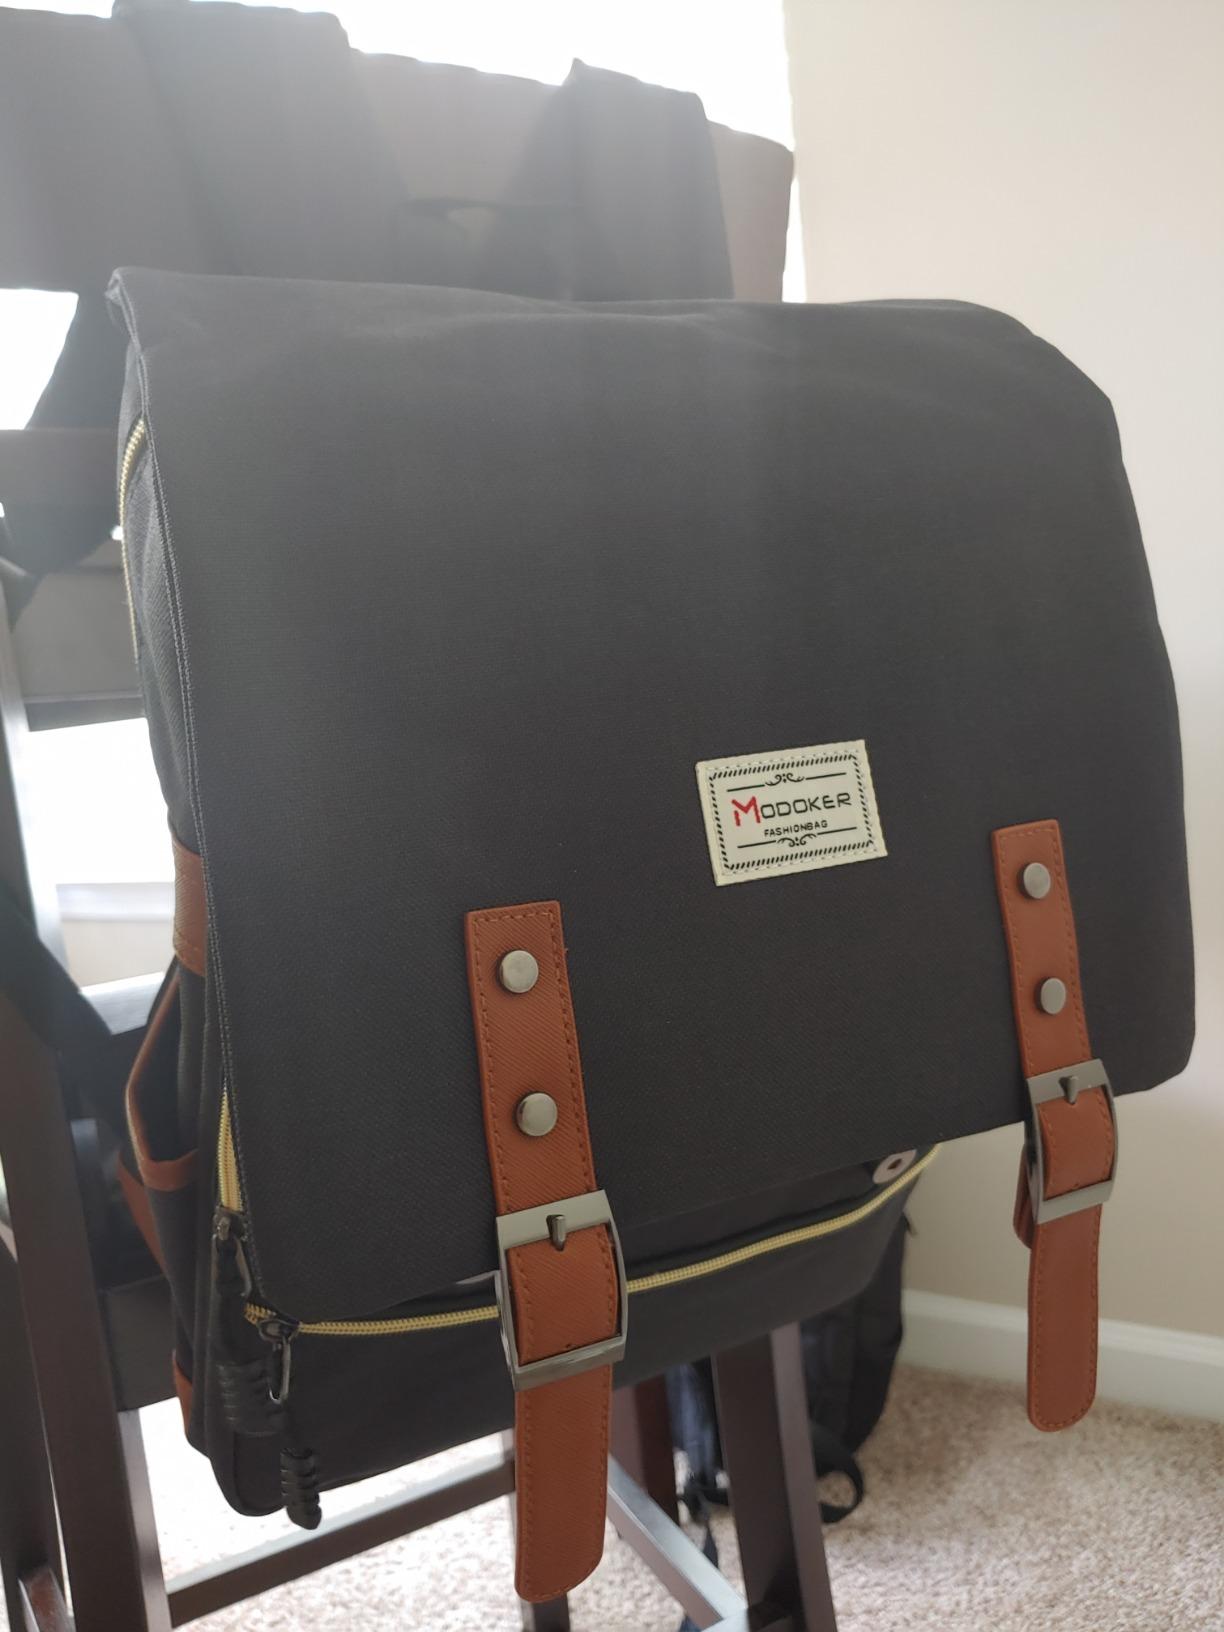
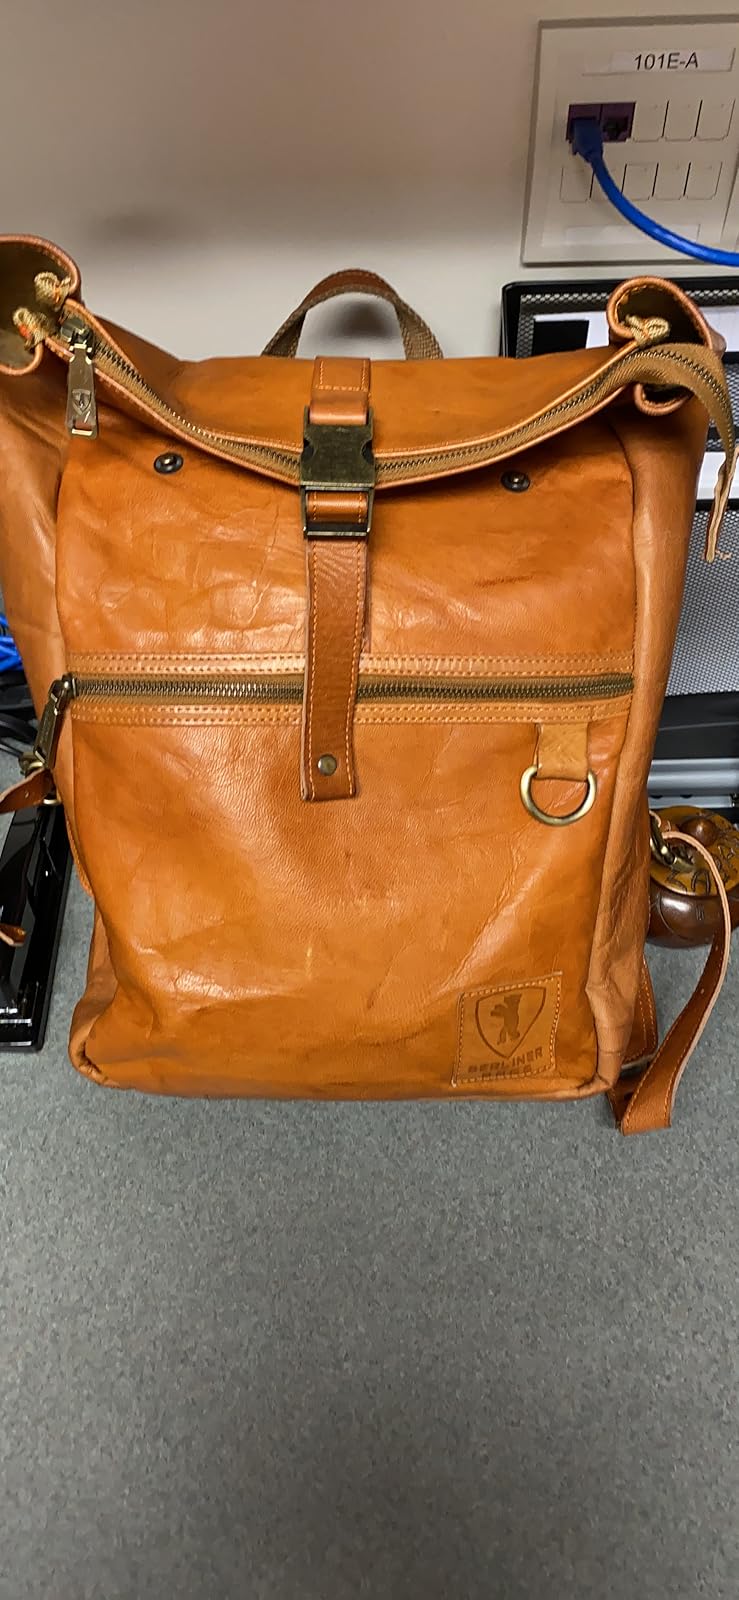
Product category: bag
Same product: no